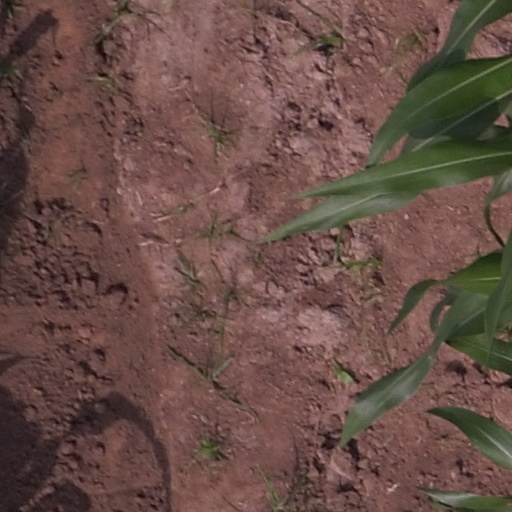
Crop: maize; corn